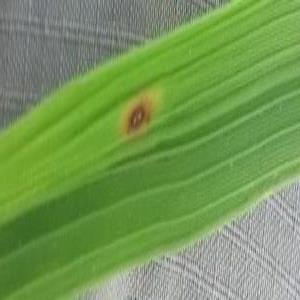
Disease: Brownspot